Paddy Ryan

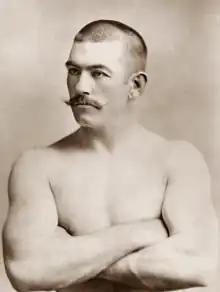
Champion John L. Sullivan

John L. Sullivan and Ryan arrived in New Orleans on 6 February 1882, to determine who would hold the American heavyweight championship. Louisiana Governor Samuel D. McEnery had declared the fight illegal, so Sullivan, Ryan and their respective parties moved the fight to Mississippi.